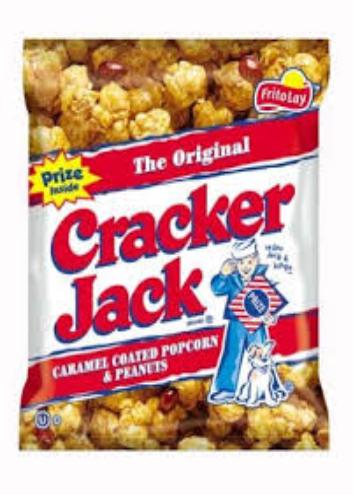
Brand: Cracker Jack
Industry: Food